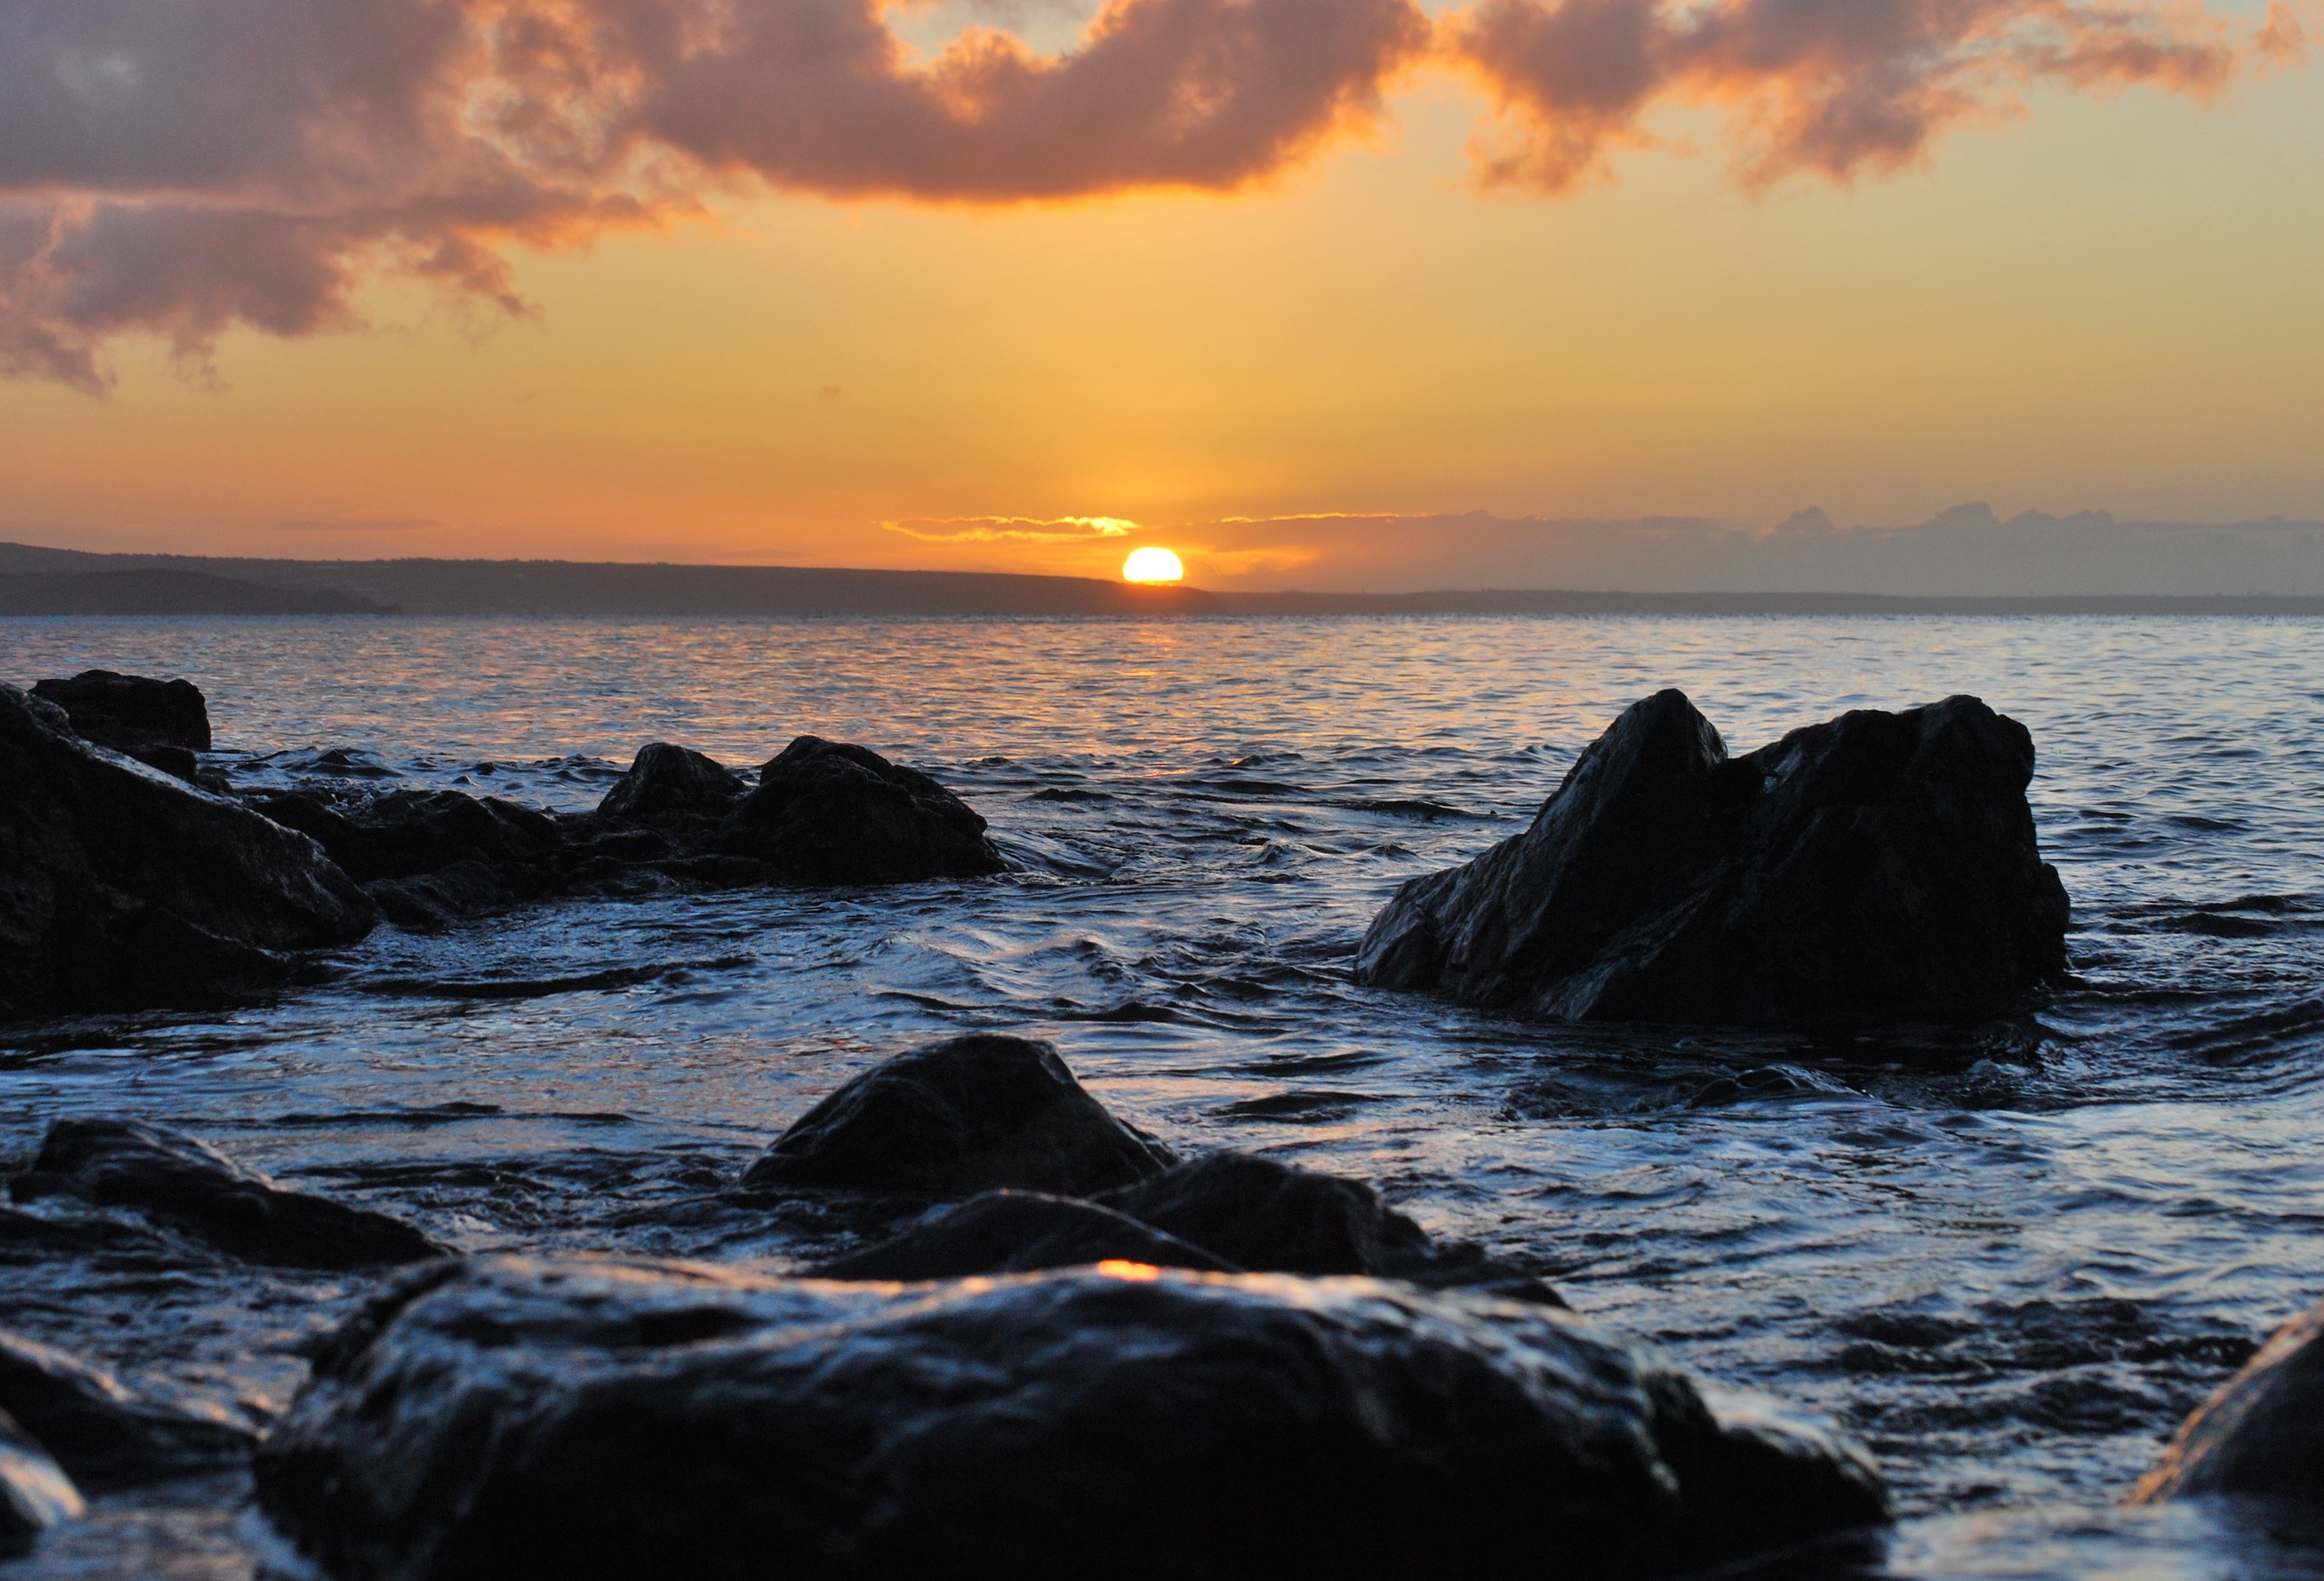
beach, sea, coast, rock, ocean, horizon, cloud, sunrise, sunset, morning, shore, wave, dawn, dusk, evening, bay, material, body of water, cape, wind wave